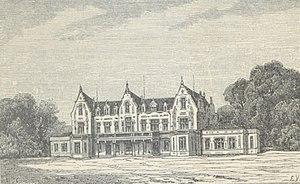
Illustration du Château Cantenac-Brown dans l'ouvrage Bordeaux et ses vins (7ème édition) de Charles Cocks et Edouard Féret publié en 1898
Le château Cantenac Brown, est un domaine viticole de 48 hectares situé à Cantenac en Gironde. En AOC margaux, il est classé troisième grand cru dans la classification officielle des vins de Bordeaux de 1855.